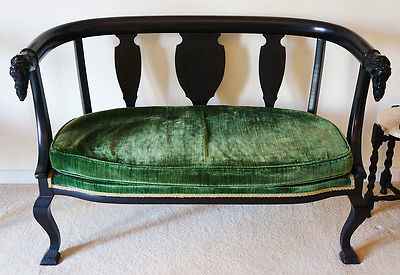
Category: chair